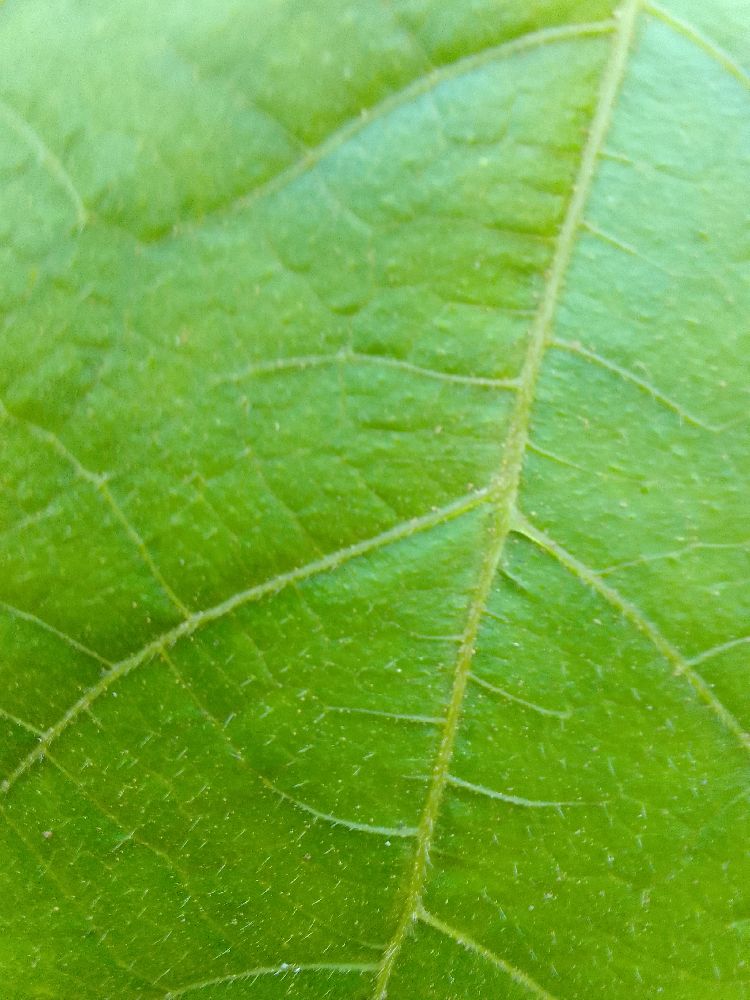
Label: healthy